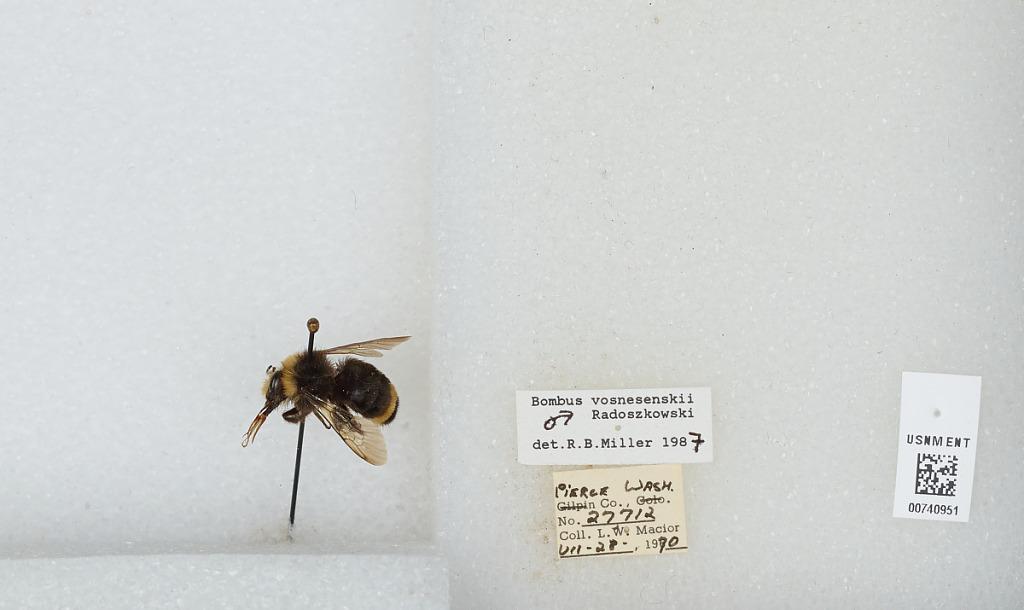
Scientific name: Bombus (Pyrobombus) vosnesenskii Radoszkowski
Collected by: L. Macior
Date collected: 1970-7-28
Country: United States
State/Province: Washington
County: Pierce
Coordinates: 47.05, -122.12
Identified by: Miller, R. B.